Susan Ivanova

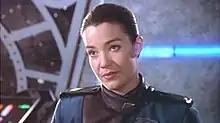

Susan Ivanova is a lead fictional character in the science fiction television series "Babylon 5", played by Claudia Christian.